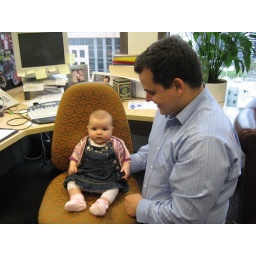
1 Dec Poppy in dad's office chair